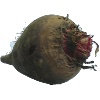
Label: Beetroot 1